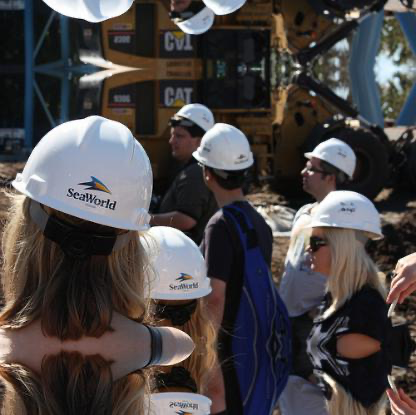
Objects in the image:
label: helmet
label: helmet
label: helmet
label: helmet
label: helmet
label: helmet
label: helmet
label: helmet
label: helmet
label: helmet